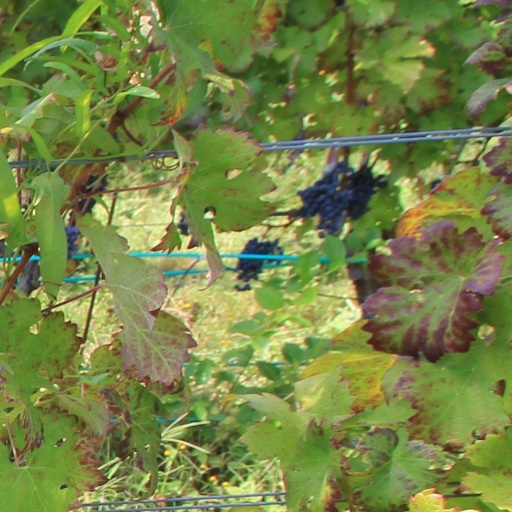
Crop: grape